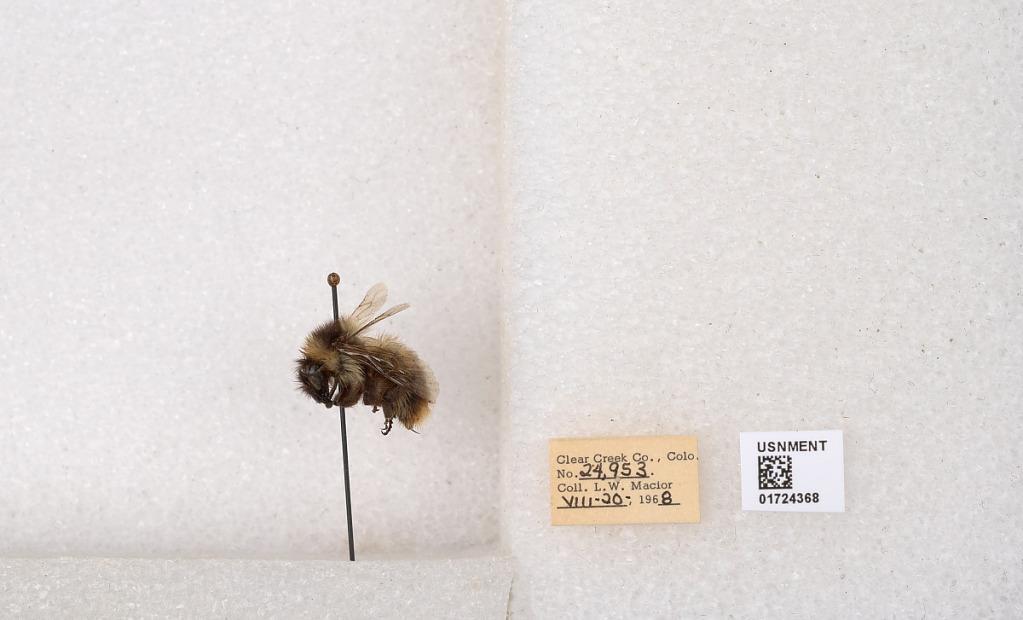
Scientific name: Bombus kirbyellus
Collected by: L. Macior
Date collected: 1968-8-20
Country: United States
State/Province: Colorado
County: Clear Creek
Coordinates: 39.6891, -105.644